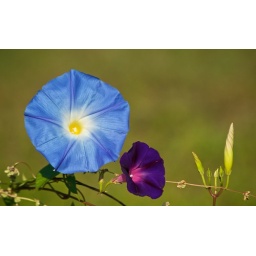
Heavenly blue morning glories on the fence of Saint Isidore Catholic Church in Stow, Massachusetts.